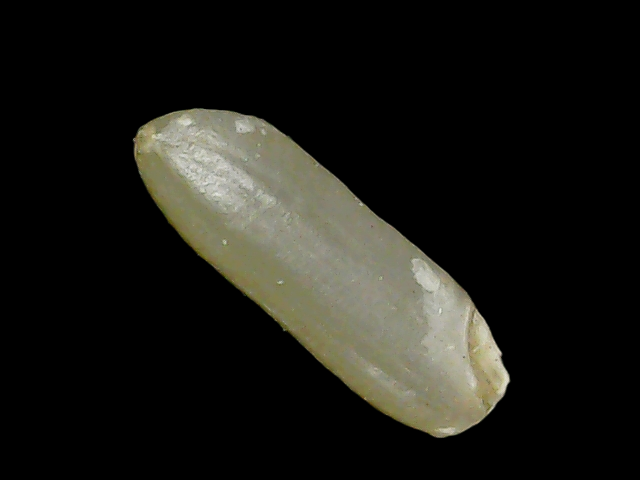
Rice variety: Binadhan11